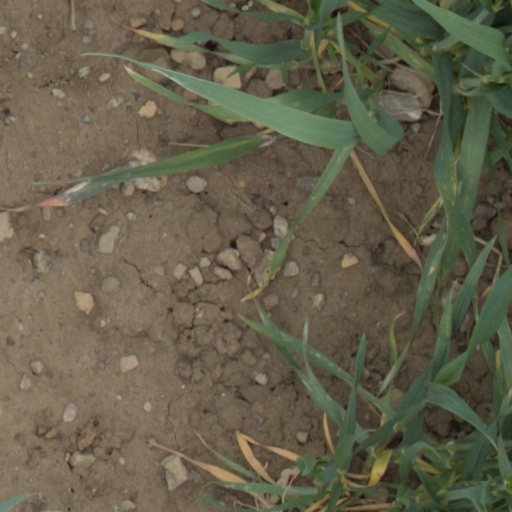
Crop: wheat